London fog (drink)

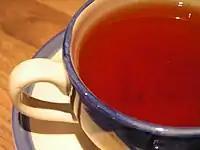
Earl Grey tea, used in the preparation of London fog, before milk is added.

The basic ingredients of a London fog are boiling black tea, preferably Earl Grey tea, vanilla extract, and steamed milk of choice. A teaspoon of raw honey or maple syrup is used to sweeten it. Sometimes, a small amount of cream is poured on top of the drink, topped with sprinkles of cinnamon, nutmeg, or lavender.